Aviation communication

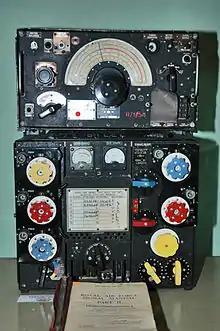
The R1155/T1154 combination used by the RAF in WWII

The development of radar in the mid-1930s proved a great advance in air-to-ground communication. Radar could be used to track planes in the air and determine distance, direction, speed and even type of aircraft. This allowed for better air traffic control as well as navigation aides for pilots. Radar also proved to be a valuable tool in targeting for bombers. Radar stations on the coast of Britain could aim two radar beams from separate locations on the coast towards Germany. By aligning the two radar beams to intersect over the desired target, a town or factory for example, an aircraft could then follow one radar signal until it intersected with the other where it would then know to drop bombs.